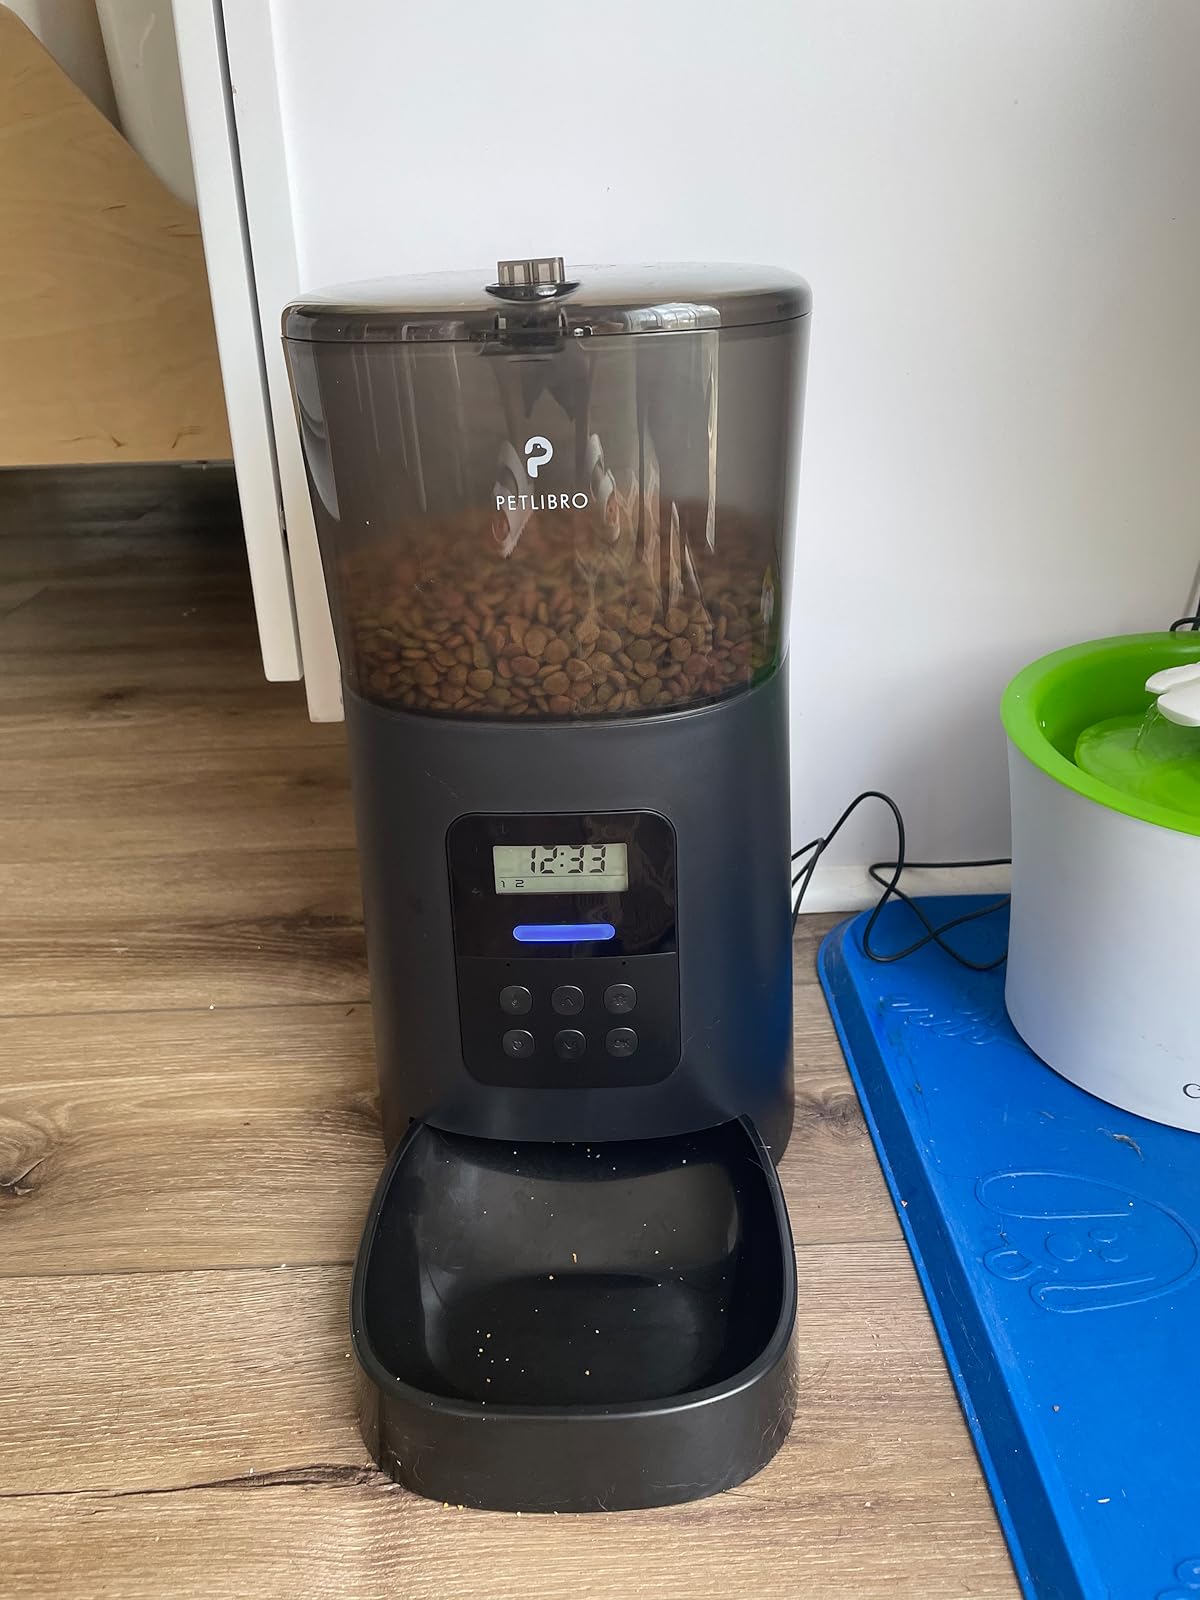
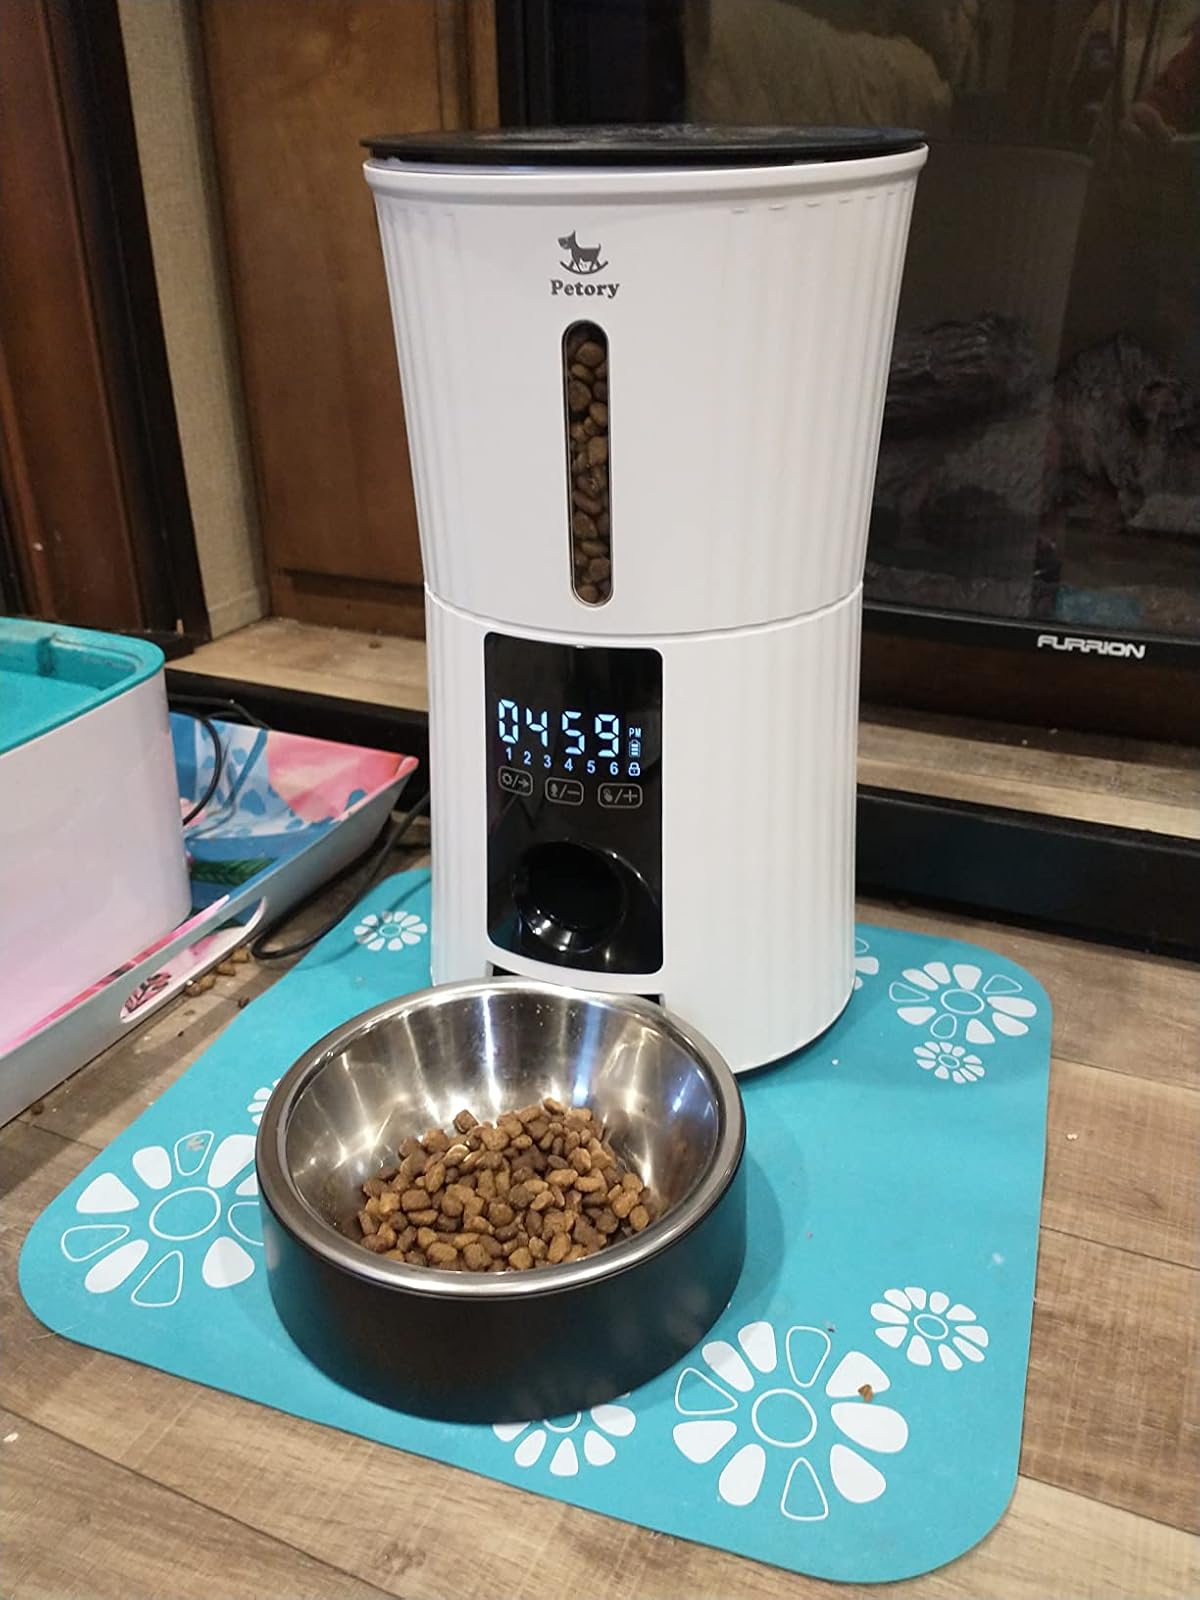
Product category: items_feeder
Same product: no